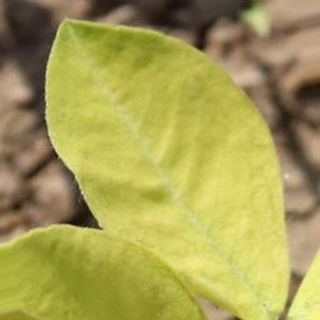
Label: groundnut_nutrition_deficiency